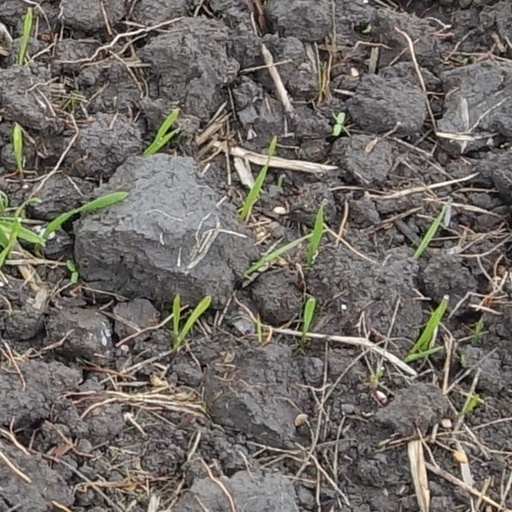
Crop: wheat